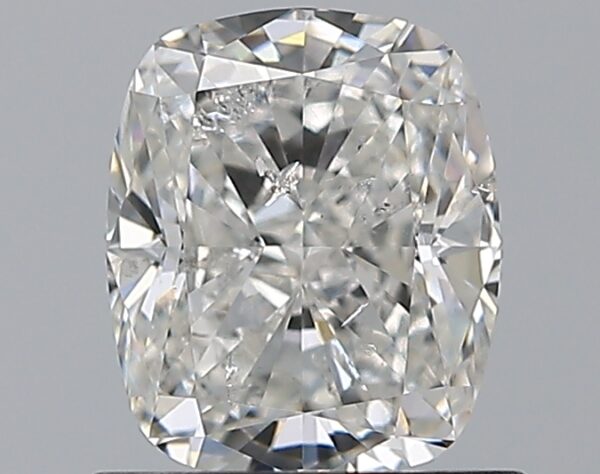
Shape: cushion
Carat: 1.01
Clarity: SI2
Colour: G
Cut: EX
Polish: EX
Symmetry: VG
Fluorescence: N
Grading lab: GIA
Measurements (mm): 6.41 x 5.31 x 3.54